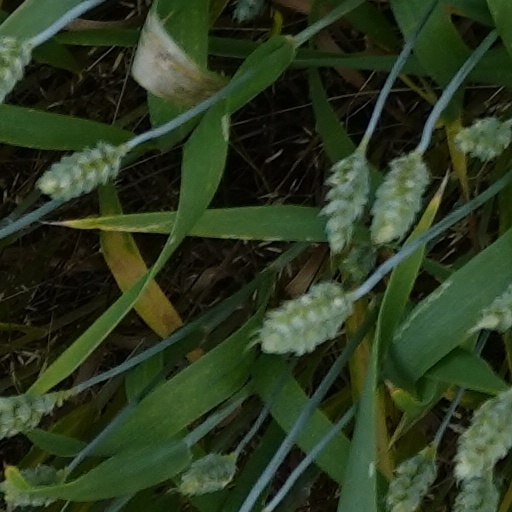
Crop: wheat